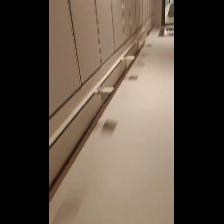
Label: NonHuman